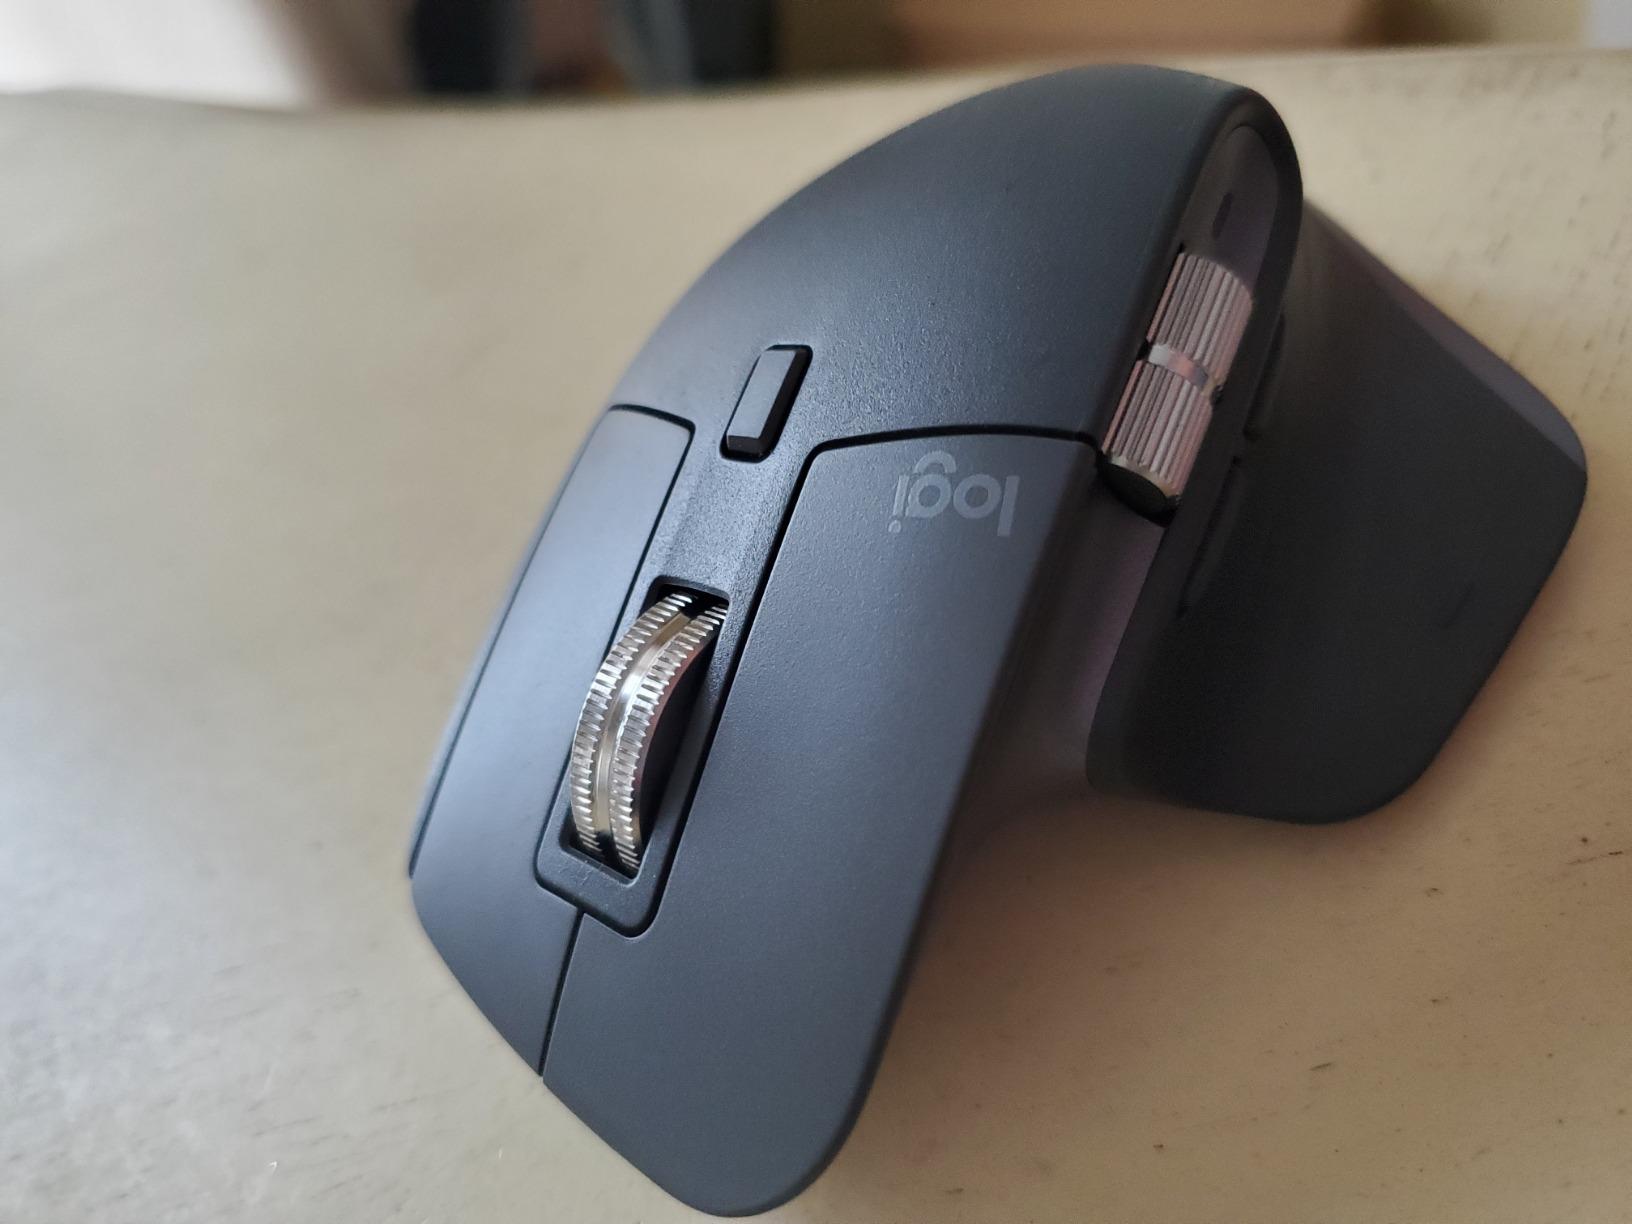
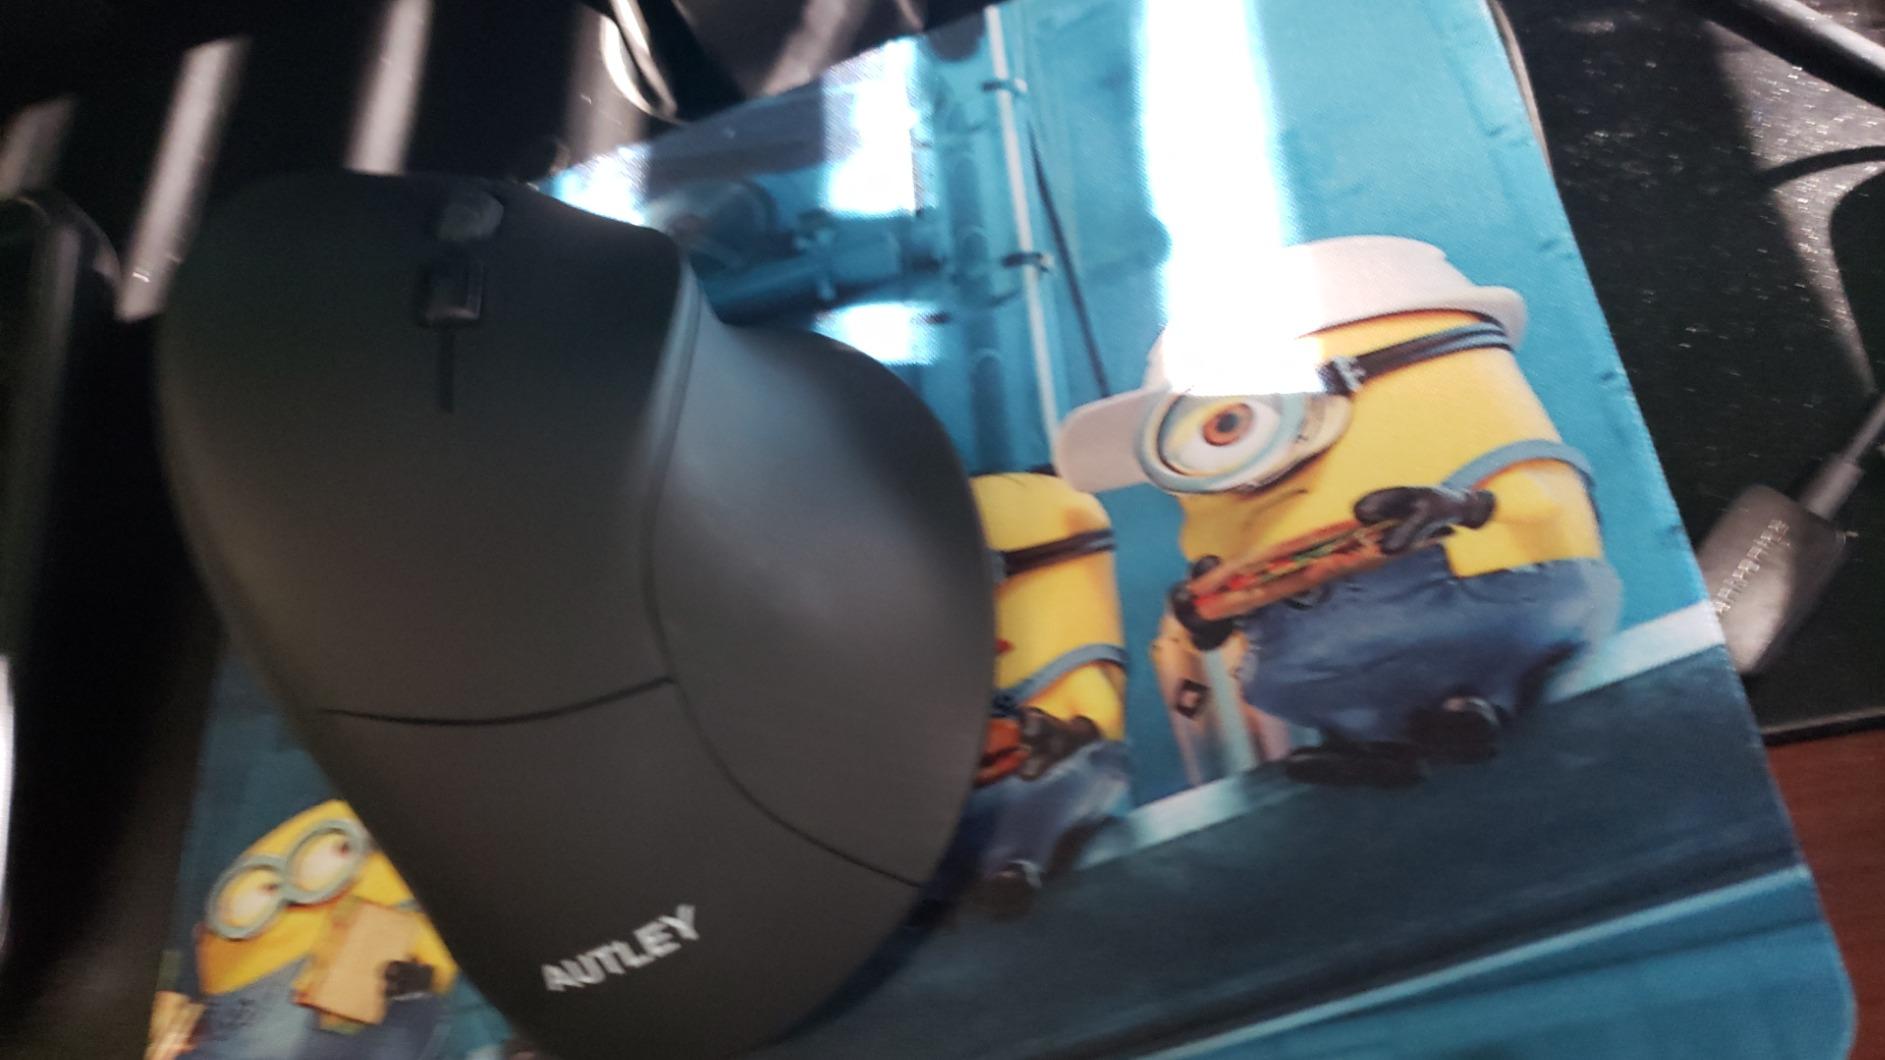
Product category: mouse
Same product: no